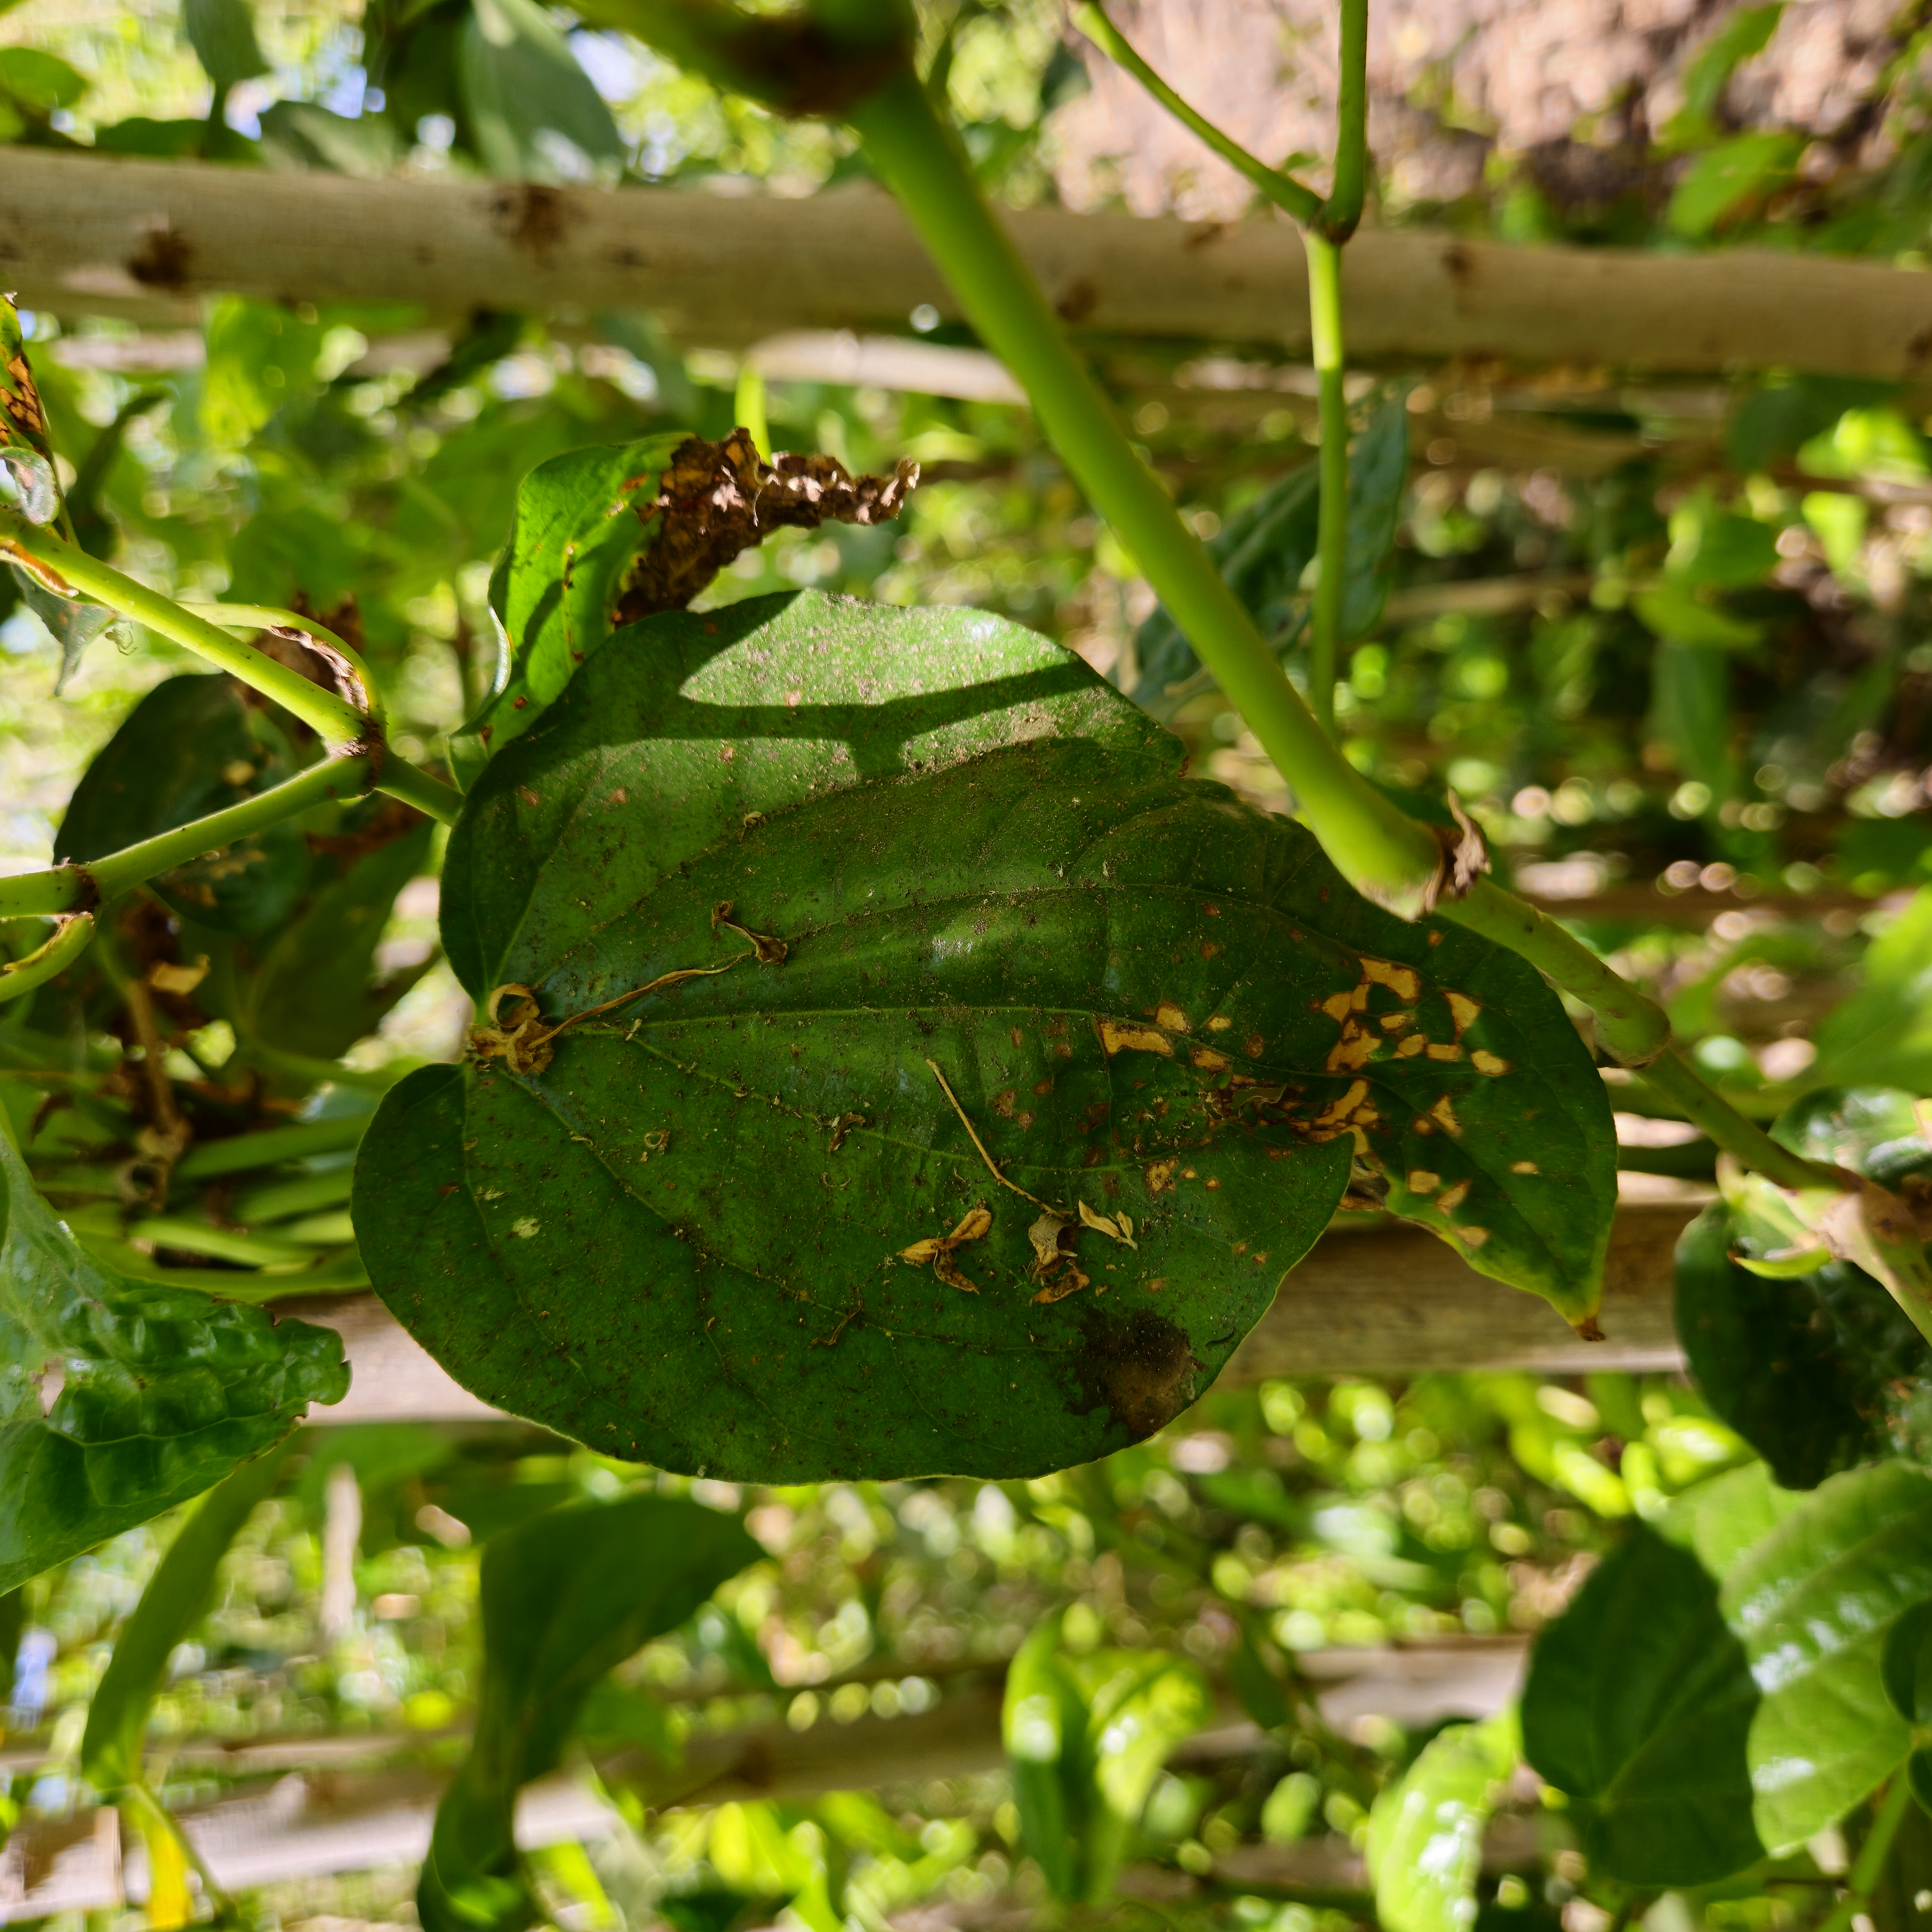
Label: Diseased